Dual polyhedron

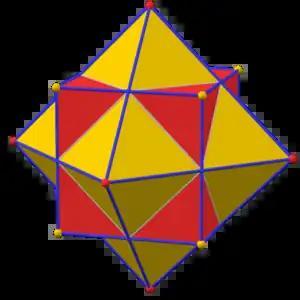
The dual of a cube is an octahedron. Vertices of one correspond to faces of the other, and edges correspond to each other.

In geometry, every polyhedron is associated with a second dual structure, where the vertices of one correspond to the faces of the other, and the edges between pairs of vertices of one correspond to the edges between pairs of faces of the other. Such dual figures remain combinatorial or abstract polyhedra, but not all can also be constructed as geometric polyhedra. Starting with any given polyhedron, the dual of its dual is the original polyhedron.